Malone University

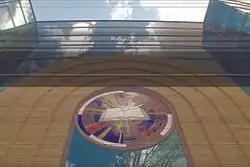
The entrance to Mitchell Hall, which houses the School of Business and Leadership and the School of Education and Human Development

There are four academic divisions within the university. Though these schools have undergone much expansion since Malone rebranded as a university in 2008, each school has operated independently since the late 1990s.